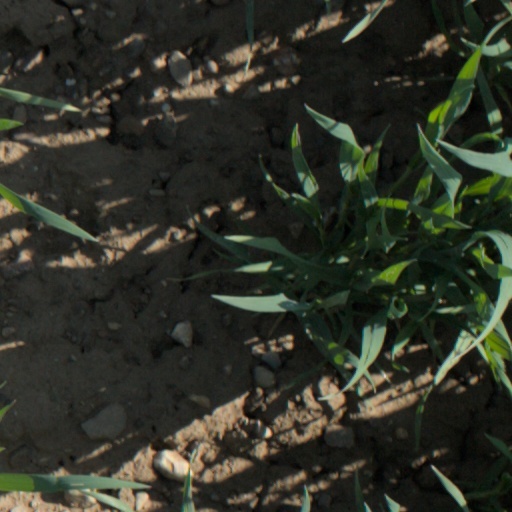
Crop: wheat